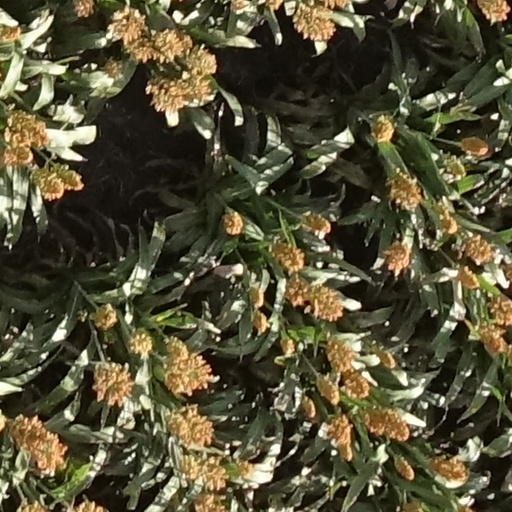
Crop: sorghum